Wattle Flat, South Australia

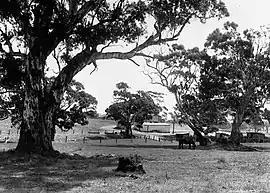
Dairy and Pig Farm near Wattle Flat, c. 1930

Wattle Flat is a locality in the Australian state of South Australia located on the Fleurieu Peninsula. At the , Wattle Flat had a population of 164.